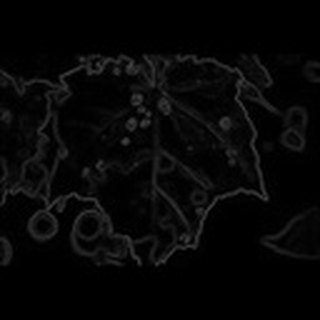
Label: cotton_target_spot